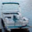
Label: ship